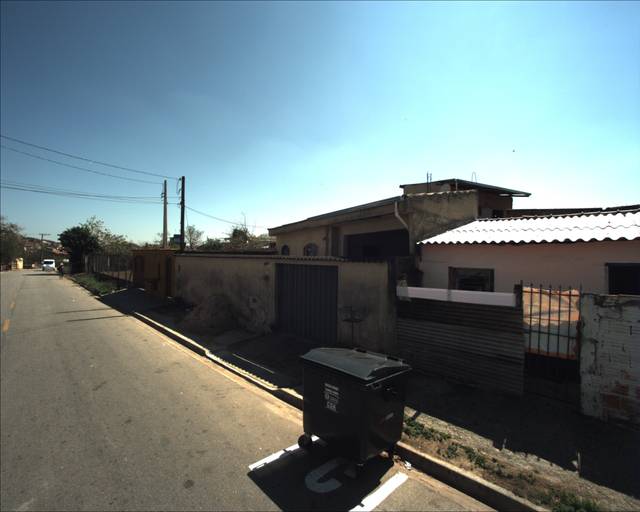
Region: Brazil
Coordinates: -23.476, -47.479